Turrawan

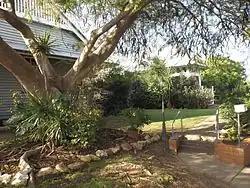
Front of the building in 2015

Turrawan is a heritage-listed detached house at 8 London Road, Clayfield, Brisbane, Queensland, Australia. It was designed by Robin Dods and built from 1906 onwards. It is also known as Turrawan Private Hospital and Clayfield House. It was added to the Queensland Heritage Register on 24 September 2004.